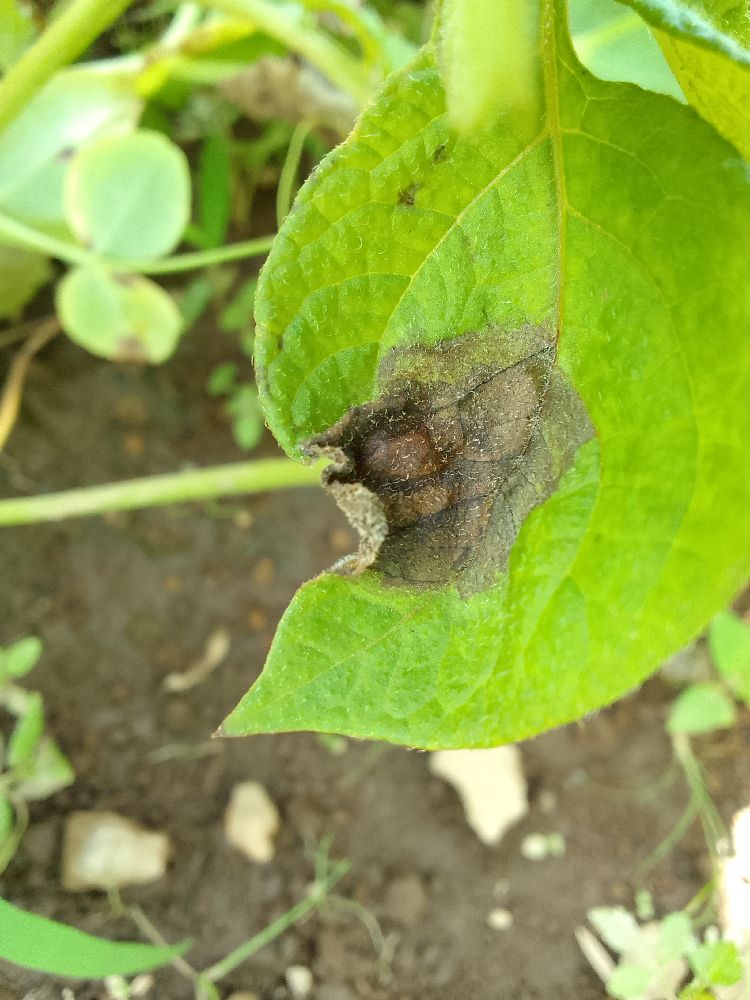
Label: Late blight